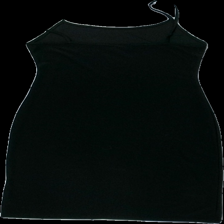
View: back
Type: Dress
Category: Ladies
Brand: Not in the list
Brand text on label: NBC (new body concept)
Colors: Black
Material: 100% cotton
Cut: Regular
Size: S
Season: All
Damage location: top left
Price range: 50-100
Recommended usage: Reuse
Description: svart klänning